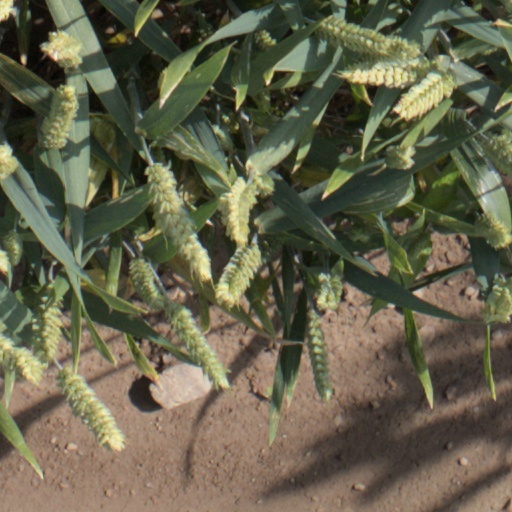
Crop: wheat